Deep Purple

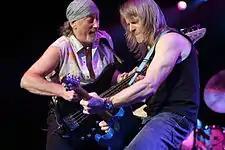
Roger Glover and Steve Morse playing the intro to "Highway Star" at the Molson Amphitheatre, Toronto, 2005

The reunion tour followed, starting in Australia and winding its way across the world to North America, then into Europe by the following summer. Financially, the tour was also a tremendous success. In the US, the 1985 tour out-grossed every other artist except Bruce Springsteen. The UK homecoming saw the band headline the 1985 Knebworth Fayre in June, where the weather was bad (torrential rain and of mud) in front of 80,000 fans. The gig was called the "Return of the Knebworth Fayre".